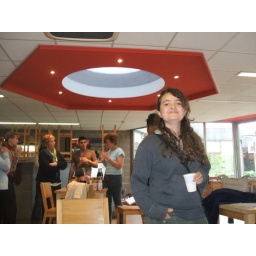
i visited the red cross center for regugees here in belgium with my french class. i learned a lot.